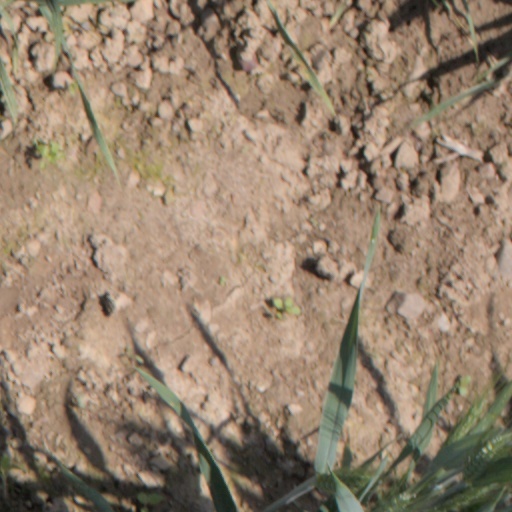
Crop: wheat